The Red Pony (1949 film)

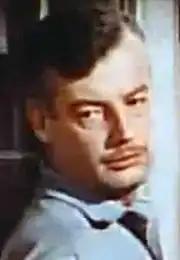
Shepperd Strudwick in trailer for "The Red Pony"

In adapting his novella into a screenplay, Steinbeck focused mainly on the chapters "The Gift" and "The Promise," and characters' names were changed from those in the book: Jody Tiflin became Tom and his parents Carl and Ruth became Fred and Alice. The film also features a much happier ending than does the novella; in the book, Billy Buck cannot deliver the foal naturally and kills the mare to perform a caesarean section to save the unborn foal. Other violent scenes, such as those in which Jody beats a vulture to death, were toned down or omitted entirely for the film adaptation.